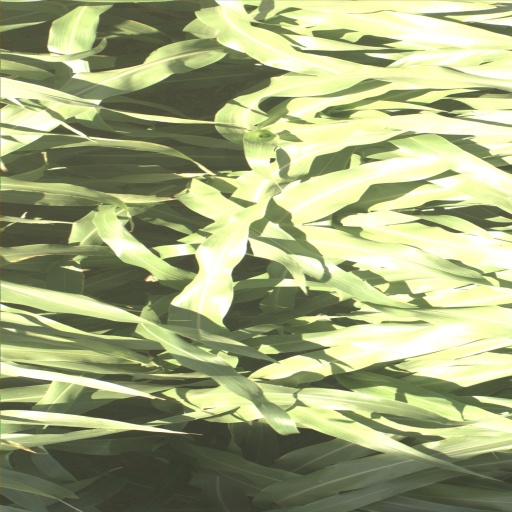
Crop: sorghum